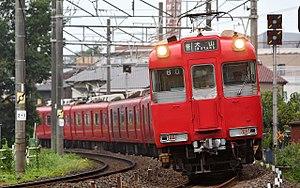
La Nagoya Railroad Co., Ltd., communément appelée Meitetsu, est une entreprise privée qui gère des lignes ferroviaires dans les préfectures d'Aichi et de Gifu au Japon. Son siège social est à Nagoya.